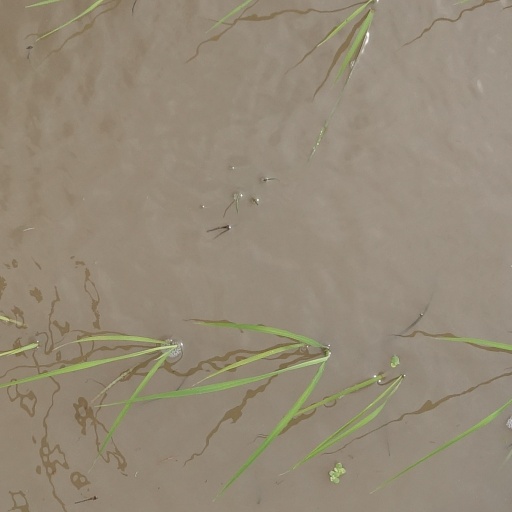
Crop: rice